Byron Bay Bluesfest

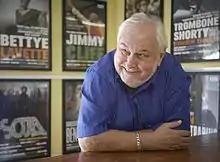
Bluesfest director Peter Noble

It has been held at several locations in and around Byron Bay and is currently held at Tyagarah, 11 kilometres drive north of Byron Bay town. It now runs for five days, from Thursday to Monday. From an original crowd of 6,000, it now attracts annual audiences of over 101,000 across the five days. Patrons range from locals to international visitors from a wide age range, including celebrities such as Matt Damon, Jason Momoa and Chris Hemsworth.